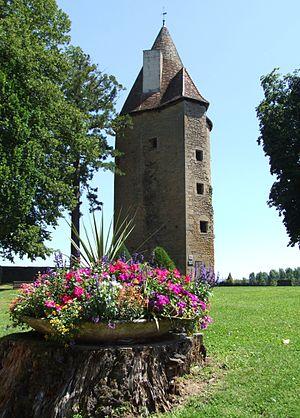
Charollesl, Saône-et-Loire, Bourgogne, FRANCE
Cet article recense une partie des monuments historiques de Saône-et-Loire, en France.
Charolles est une commune française située dans le département de Saône-et-Loire en région Bourgogne-Franche-Comté.
Le château de Charles-le-Téméraire ou château de Charolles est un ancien château fort, dont l'origine remonte au XIIIᵉ siècle, qui se dresse sur la commune de Charolles, dans le département de Saône-et-Loire, en région Bourgogne-Franche-Comté. Au Moyen Âge il est le centre d'une des six châtellenies du comté de Charolais.